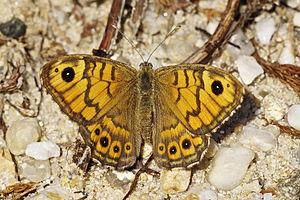
La Mégère ou le Satyre, Lasiommata megera, est une espèce d'insectes lépidoptères appartenant à la famille des Nymphalidae, à la sous-famille des Satyrinae et au genre Lasiommata.